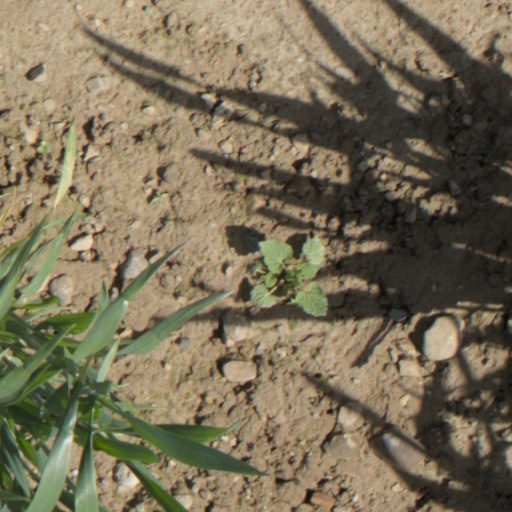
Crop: wheat